Vinton Liddell Pickens

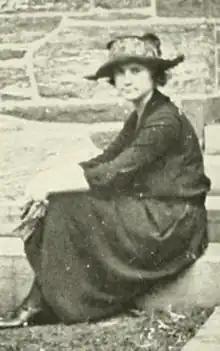
Vinton Liddell, from the 1922 Bryn Mawr College yearbook

Vinton Liddell Pickens (January 1, 1900 – November 25, 1993) was an American artist and activist based in Loudoun County, Virginia, where she chaired the county's first planning board from 1941 to 1964.